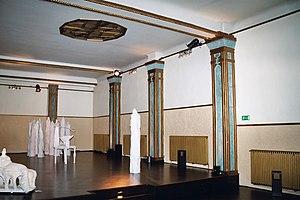
Belgique - Bruxelles - Complexe Albert Hall - Roseland
Le « Complexe Albert Hall » est un bâtiment de style Art déco égyptisant qui regroupe l'ancienne salle de cinéma Albert Hall et l'ancienne salle de bal Roseland qui furent édifiées par l'architecte Arthur Meuleman à Etterbeek en Belgique.